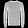
Label: Pullover